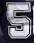
Number: 5